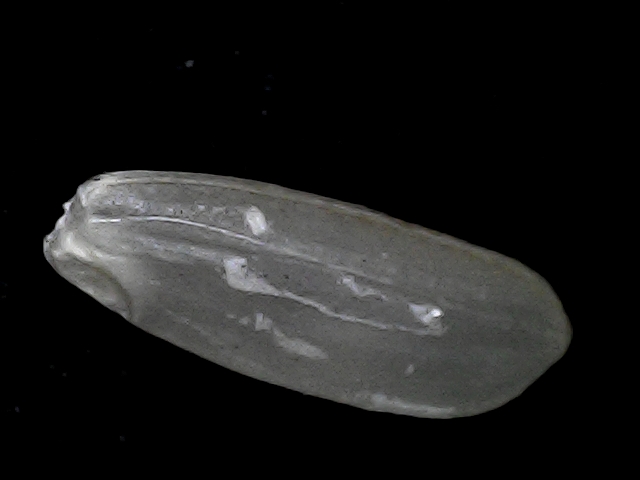
Rice variety: BD56